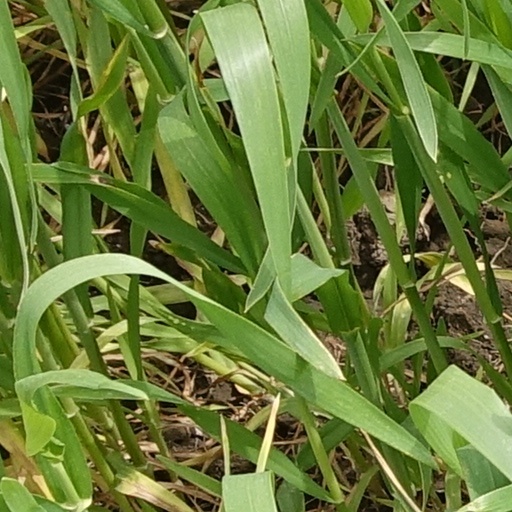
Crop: wheat